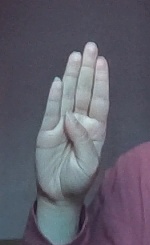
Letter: kaaf